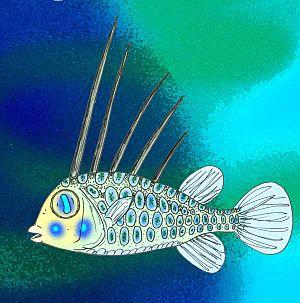
Les Protobalistidae forment une famille éteinte de poissons osseux marins du sous-ordre des Balistoidei et de l'ordre des Tetraodontiformes, un taxon qui comprend essentiellement des poissons marins vivant aujourd'hui à l'intérieur et autour des récifs coralliens.
Spinacanthus est un genre éteint de poissons osseux marins de la famille des Protobalistidae, du sous-ordre des Balistoidei et de l'ordre des Tetraodontiformes, un taxon qui comprend essentiellement des poissons marins vivant aujourd'hui à l'intérieur et autour des récifs coralliens.